El Chal, Petén

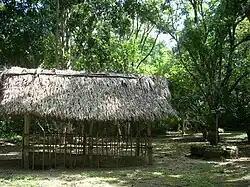
The fallen stela (Stela 5) and its associated altar at the archaeological site of El Chal.

The pre-Columbian archaeological site of El Chal has been protected since 1975 by IDAEH and is located just south of the municipal seat. The local Qʼeqchiʼ continue to hold religious ceremonies there.